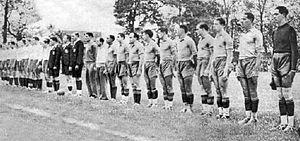
L'équipe de Pologne de football est l'équipe nationale qui représente la Pologne dans les compétitions internationales masculines de football, sous l'égide de la fédération polonaise de football. Elle consiste en une sélection des meilleurs joueurs polonais.
Le stade de la Meinau, communément appelé la Meinau, est un stade de football situé à Strasbourg, en France dont le club résident est le Racing Club Strasbourg Alsace.
La Coupe du monde de football de 1938, troisième édition de la plus grande des compétitions mondiales de football, est la première disputée par la sélection polonaise, qui s'était jusque-là arrêtée au tour préliminaire en 1934, éliminée par forfait avant le match retour contre la Tchécoslovaquie. En effet, en raison d'un différend à propos de la frontière entre la Pologne et la Tchécoslovaquie, le gouvernement polonais n'autorisa pas son équipe nationale à quitter le territoire.